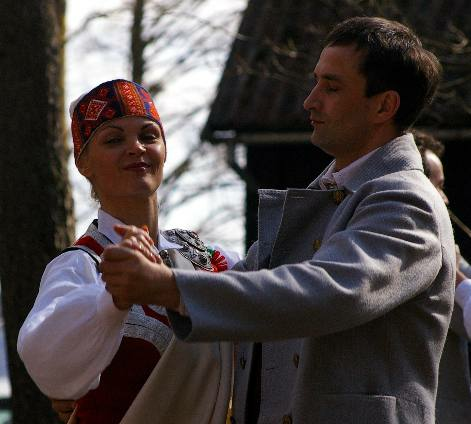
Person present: Yes